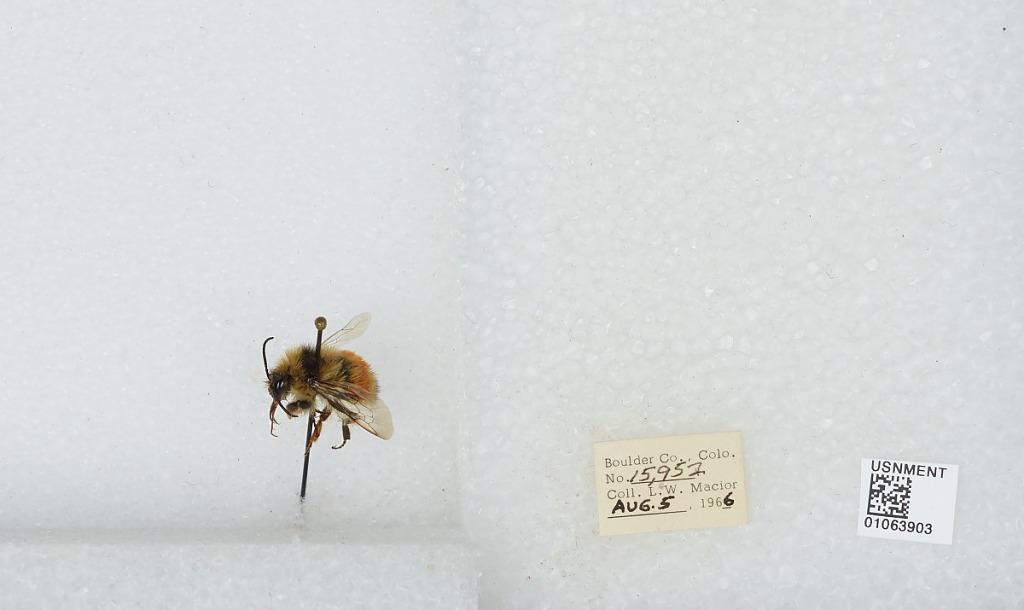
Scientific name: Bombus (Pyrobombus) bifarius Cresson
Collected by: L. Macior
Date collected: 1966-8-5
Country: United States
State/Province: Colorado
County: Boulder
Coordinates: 40.0017, -105.308